Petts Wood

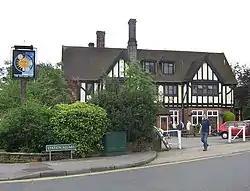
The Daylight Inn in 2011. The pub is listed at grade II.

The generally higher quality of large homes built to the east of the railway line, as compared to smaller and more densely packed development to the west, was due to the fact that Scruby's increasing financial difficulties meant he had little control over its developers, Morrell's and New Ideal Homesteads.